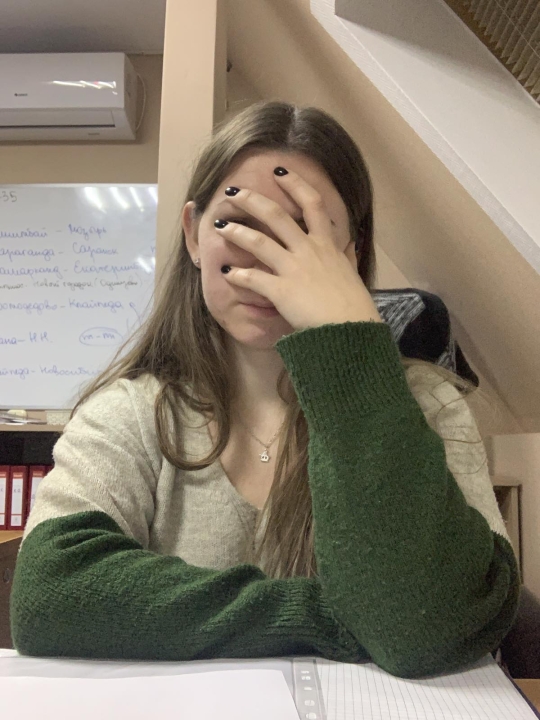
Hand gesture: no_gesture